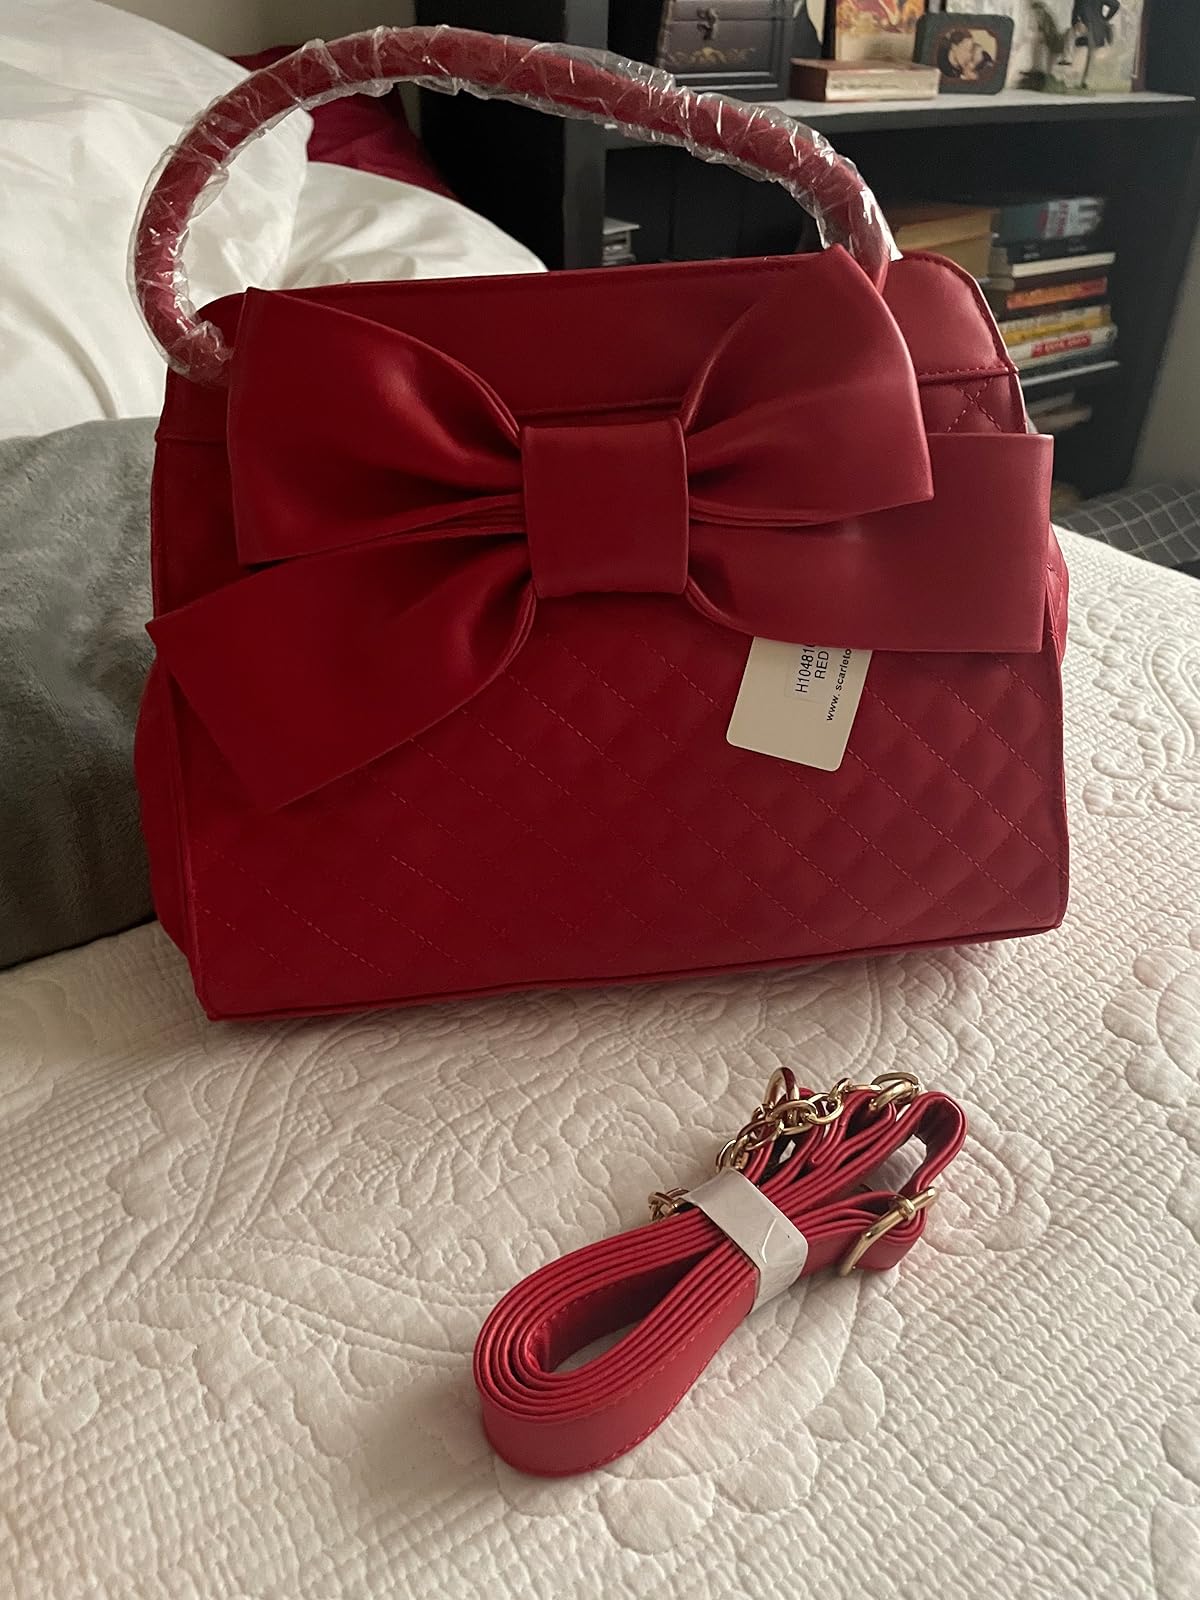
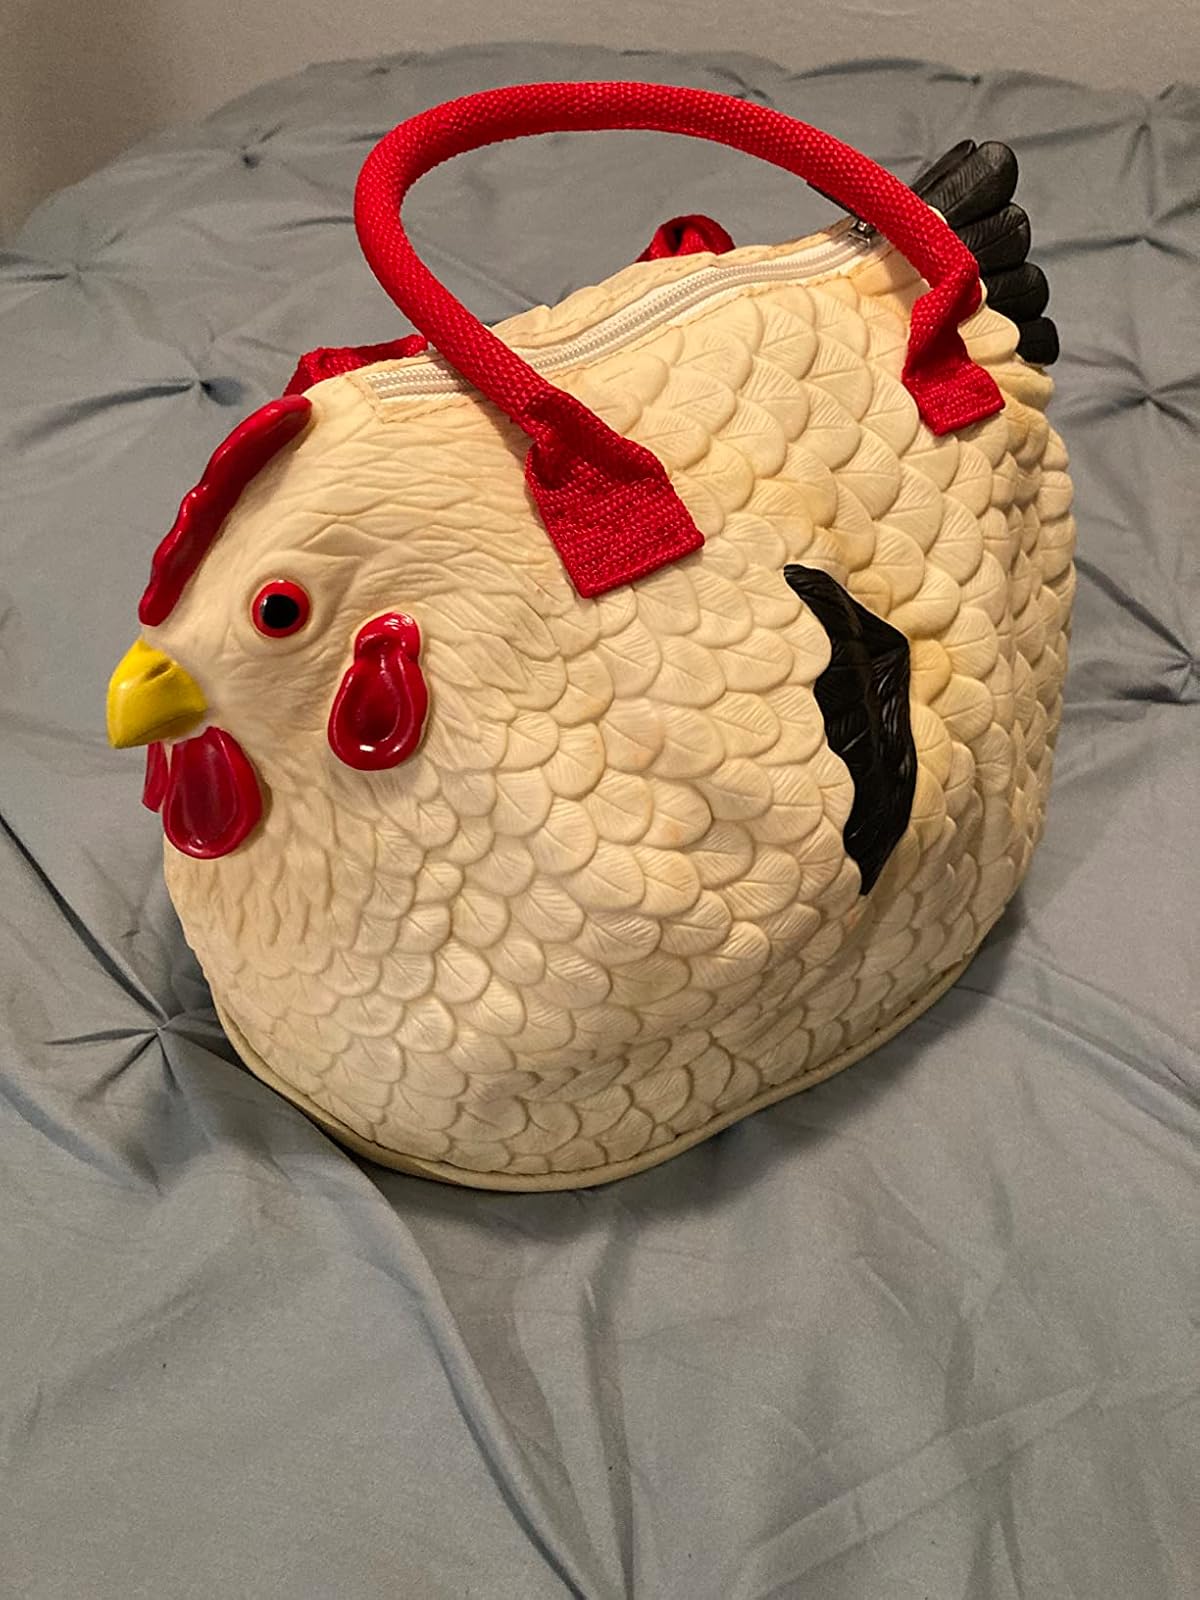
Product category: accessories_handbag
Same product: no